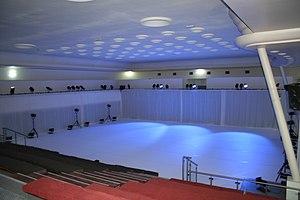
Grand Studio du Ballet du Nord
Le Centre chorégraphique national Roubaix - Hauts-de-France ou Ballet du Nord est un centre chorégraphique national établi à Roubaix et dont la salle de représentation est Le Colisée. La compagnie a été fondée en 1983 par le Cubain Alfonso Cata sous le nom de Ballet du Nord de l’Opéra de Lille. Il fait partie de l'Association des Centres Chorégraphiques Nationaux.